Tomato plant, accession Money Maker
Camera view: tilt-top (135 deg); turntable rotation: 270 degrees
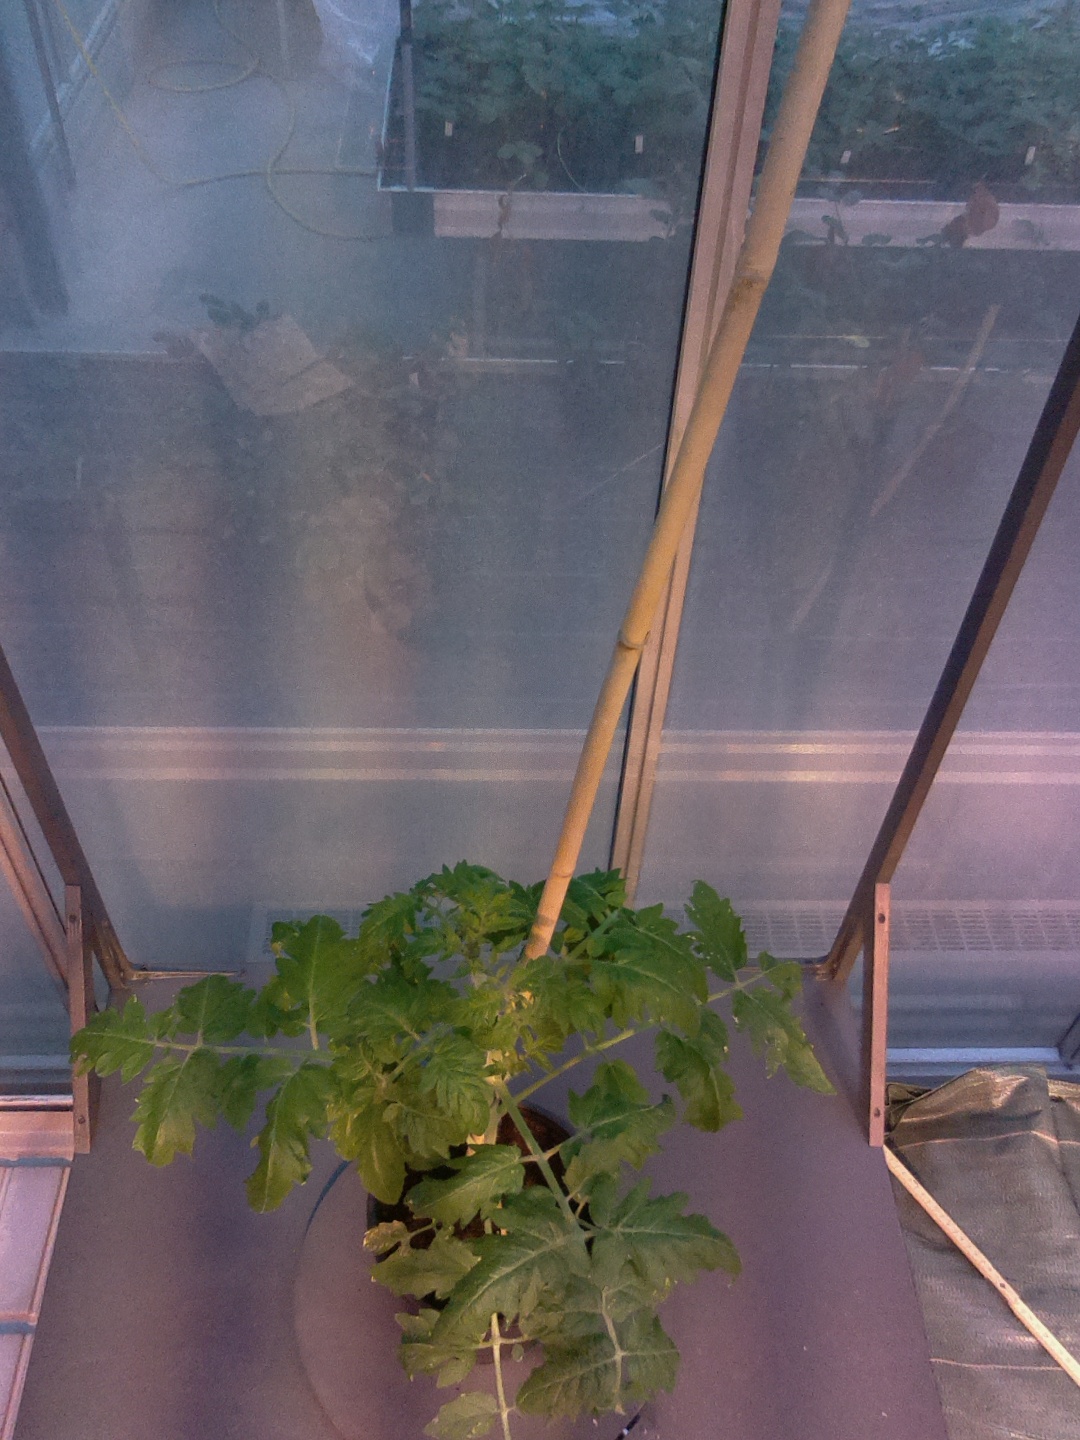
BBCH growth stage 53: 3 inflorescences visible